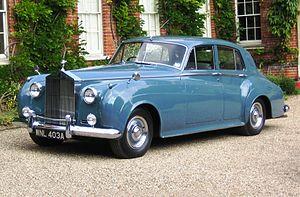
La Rolls-Royce Silver Cloud, signifiant littéralement « Rolls-Royce Nuage d'argent », est le modèle le plus emblématique du constructeur britannique Rolls-Royce Limited après la Seconde Guerre mondiale. Cette gamme de voitures est construite du 15 avril 1955 jusqu'au 31 mars 1966. Elle remplace la Silver Dawn et est elle-même remplacée par la Silver Shadow, une autre icône de la marque.